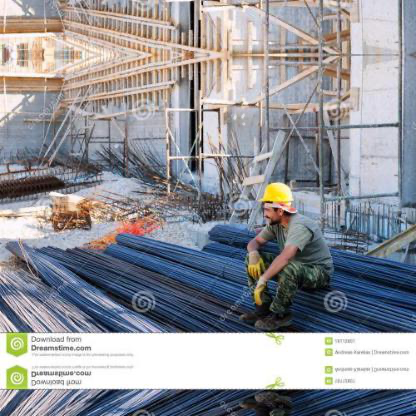
Objects in the image:
label: helmet